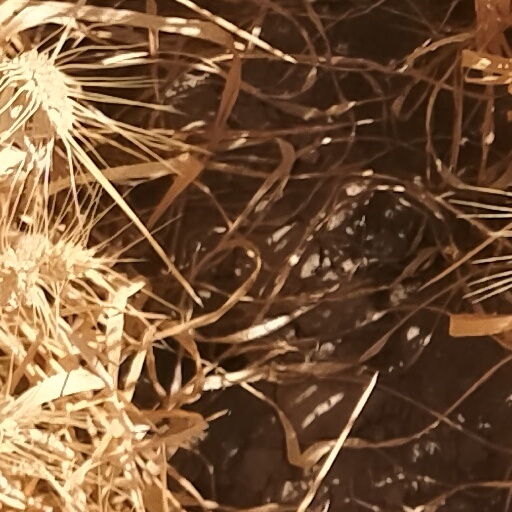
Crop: wheat